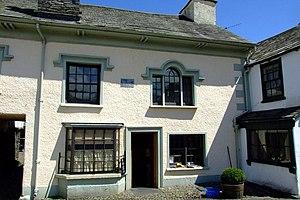
Cette liste des musées de Cumbria, Angleterre contient des musées qui sont définis dans ce contexte comme des institutions qui recueillent et soignent des objets d'intérêt culturel, artistique, scientifique ou historique. leurs collections ou expositions connexes disponibles pour la consultation publique. Sont également inclus les galeries d'art à but non lucratif et les galeries d'art universitaires. Les musées virtuels ne sont pas inclus.